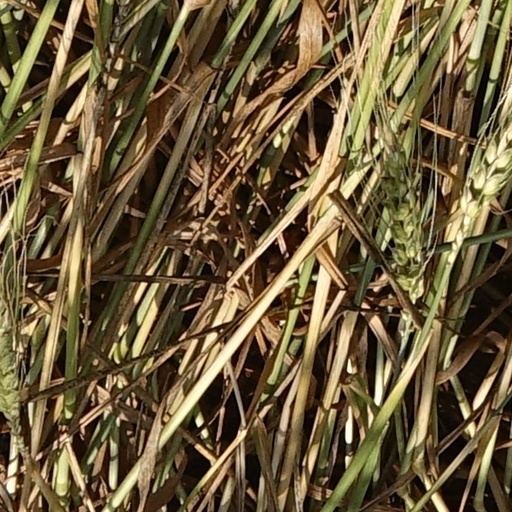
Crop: wheat